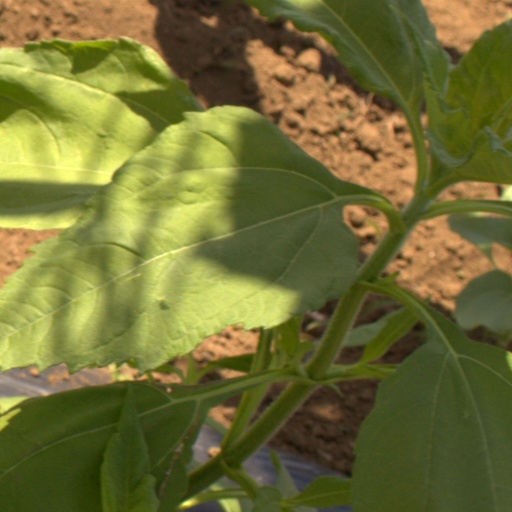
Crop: Jerusalem artichoke